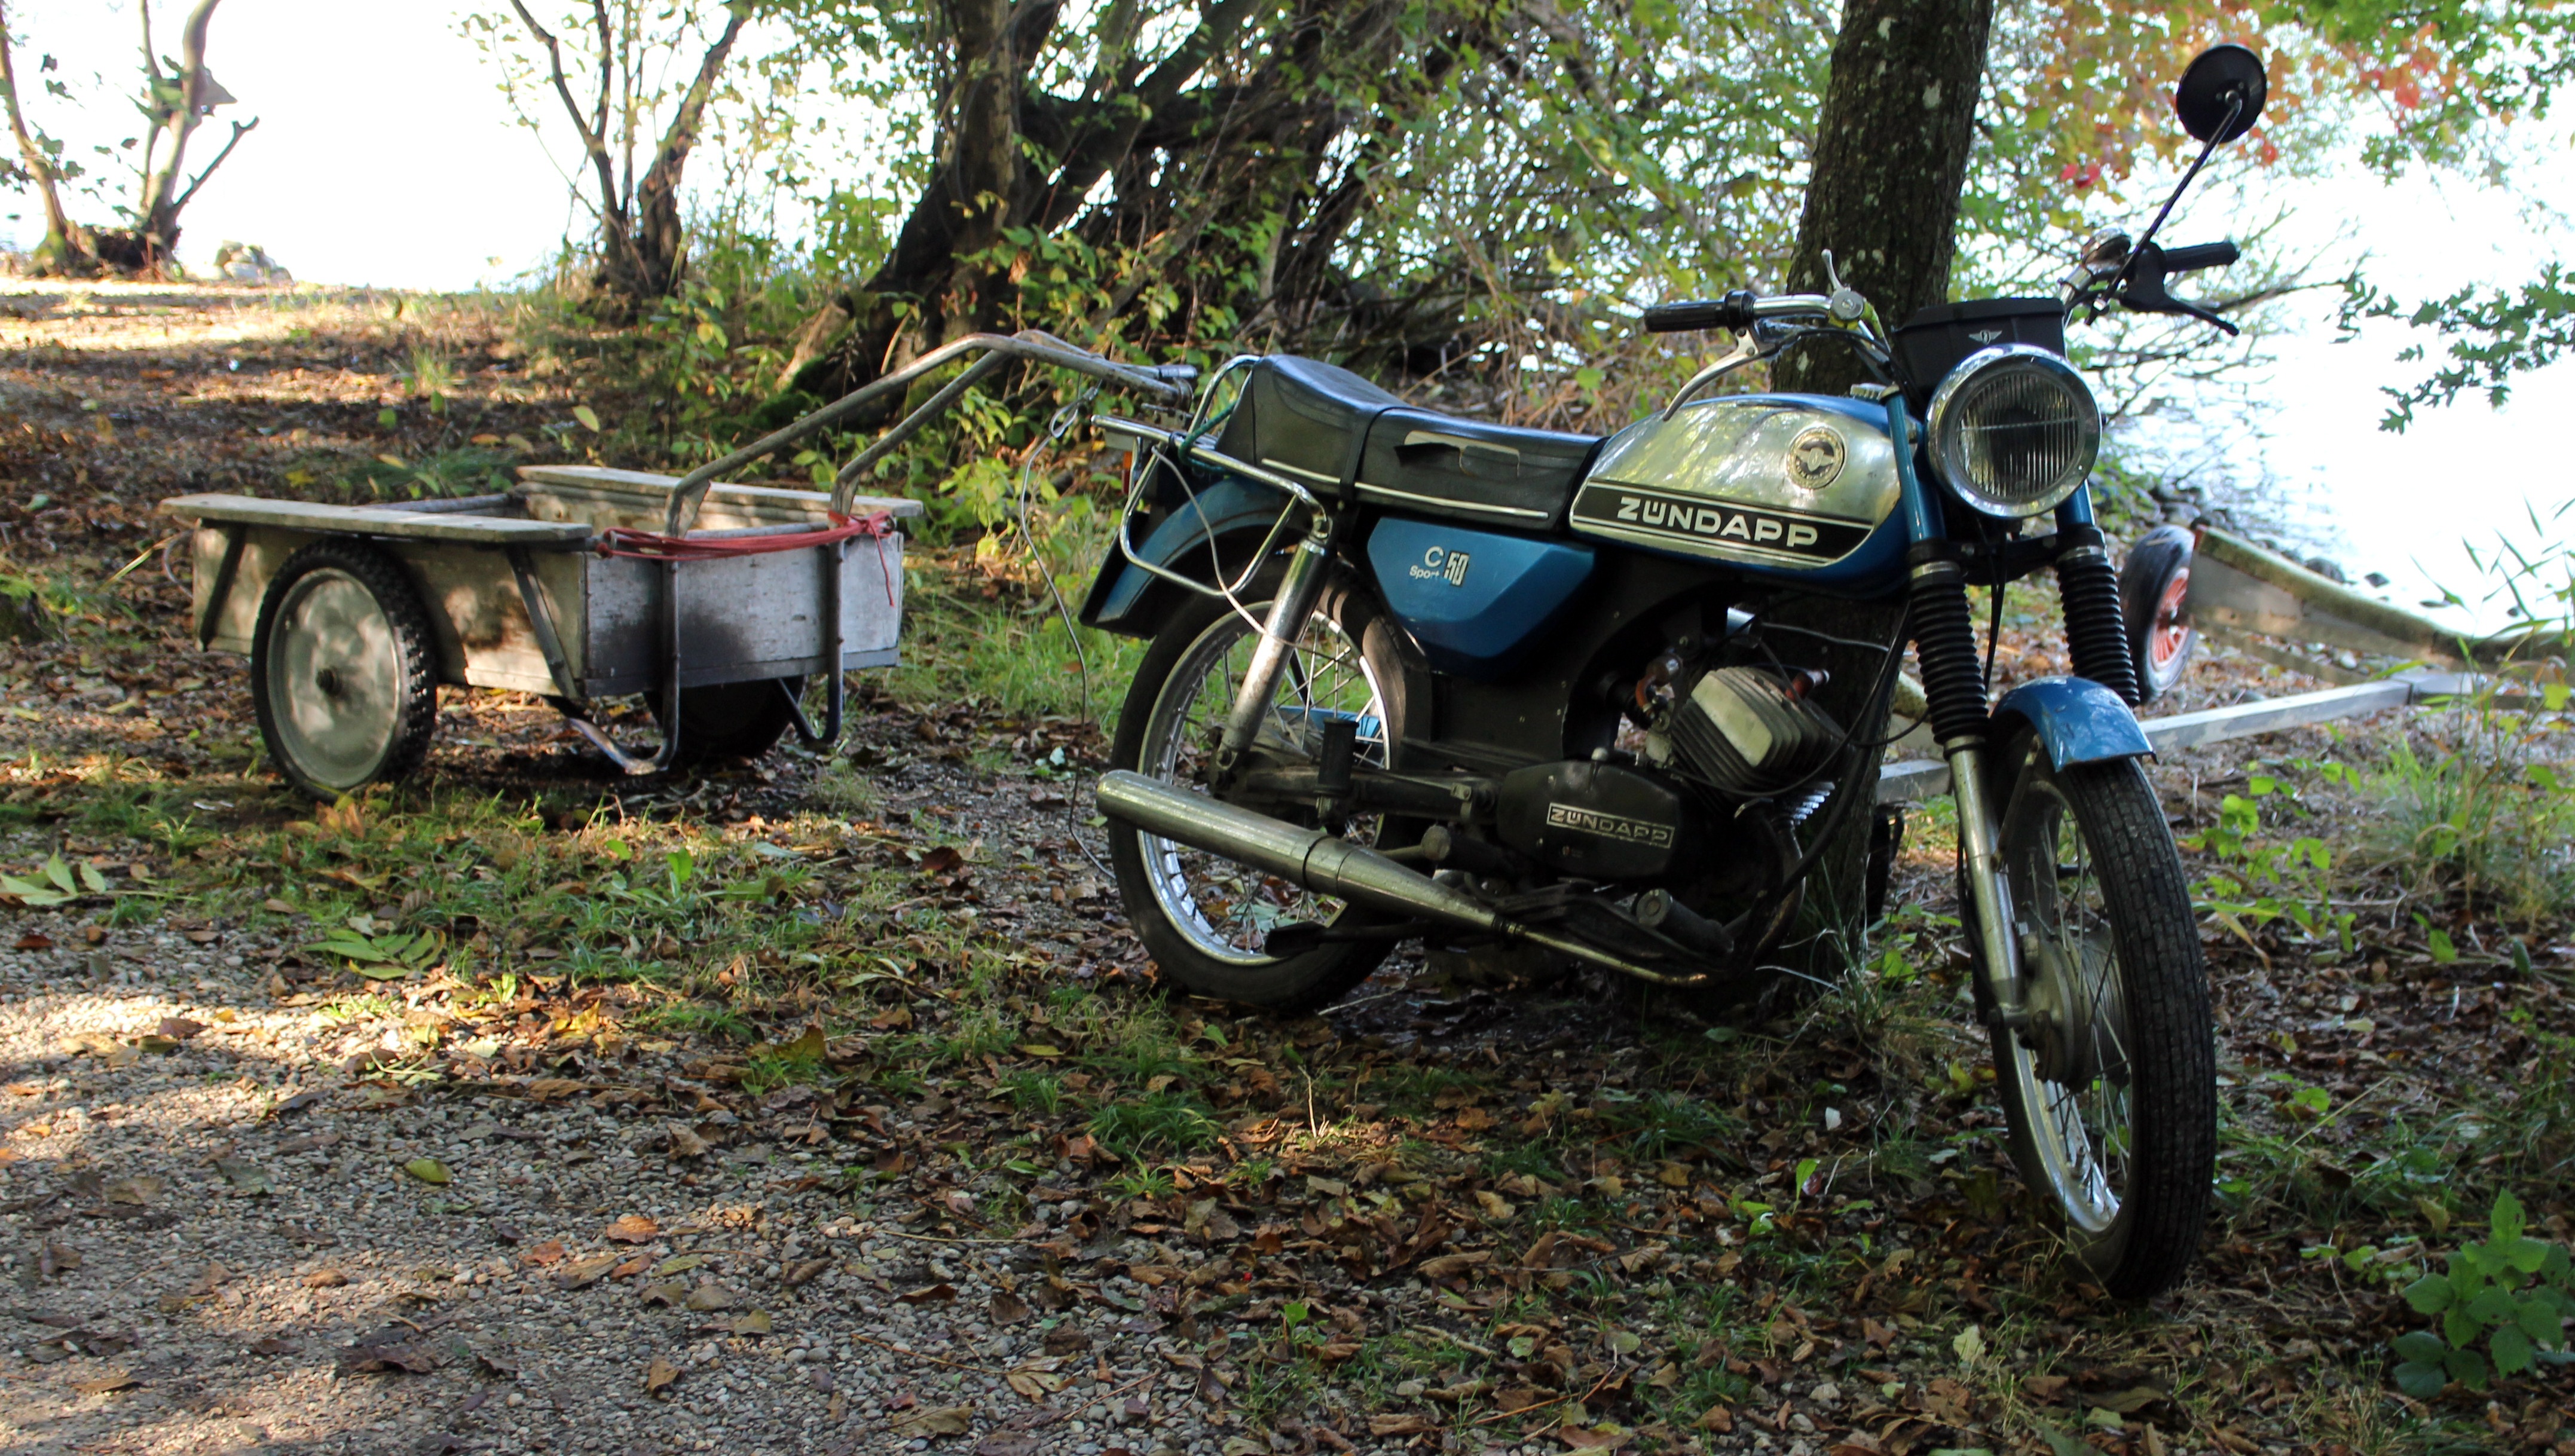
traffic, car, transport, vehicle, motorcycle, side view, moped, team, trailers, commercial vehicle, motorcycling, means of transport, land vehicle, automobile make, off roading